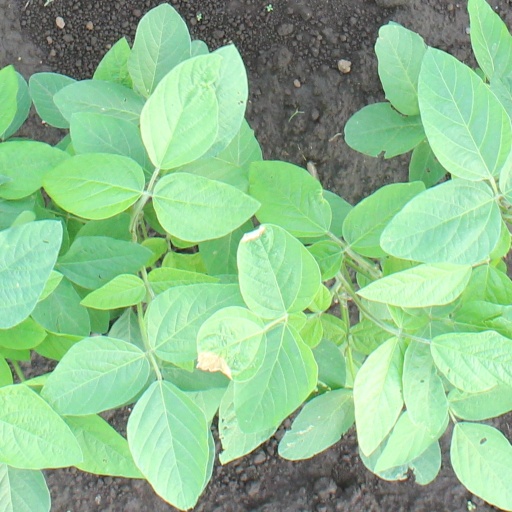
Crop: soybean